United States Post Office (Olean, New York)

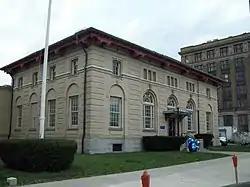
US Post Office, Olean NY, April 2010

US Post Office—Olean is a historic post office building located at Olean in Cattaraugus County, New York. It was designed and built in 1910-12 and is one of a number of post offices in New York State designed by the Office of the Supervising Architect of the Treasury Department, James Knox Taylor. It is a two-story masonry and steel frame building. Its Renaissance Revival design complements the adjacent Olean Public Library.